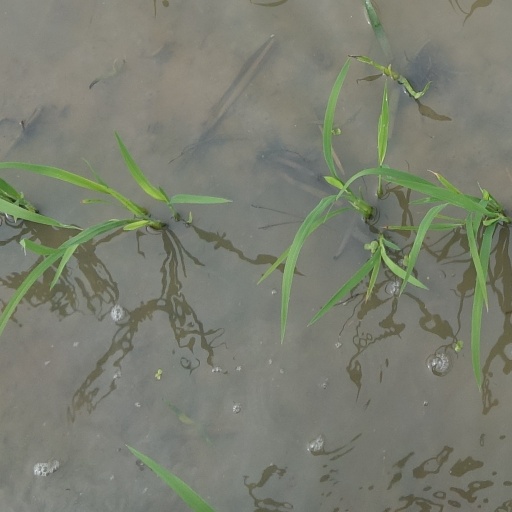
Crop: rice